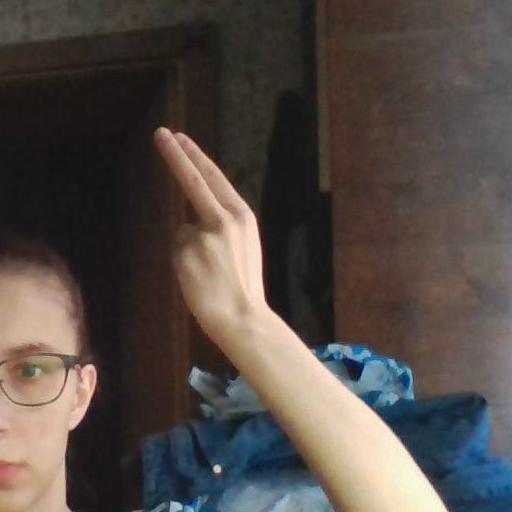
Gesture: two_up_inverted